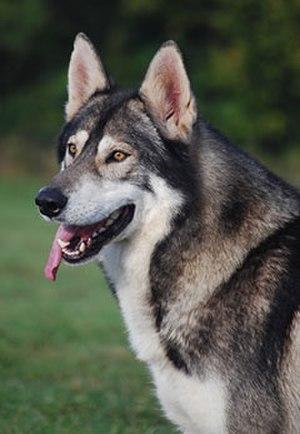
Chien inuit du Nord
L'inuit du Nord est une race de chiens apparue à la fin des années 1980, en Angleterre. Cette race a été créée afin d'obtenir un animal de compagnie ressemblant à un loup.